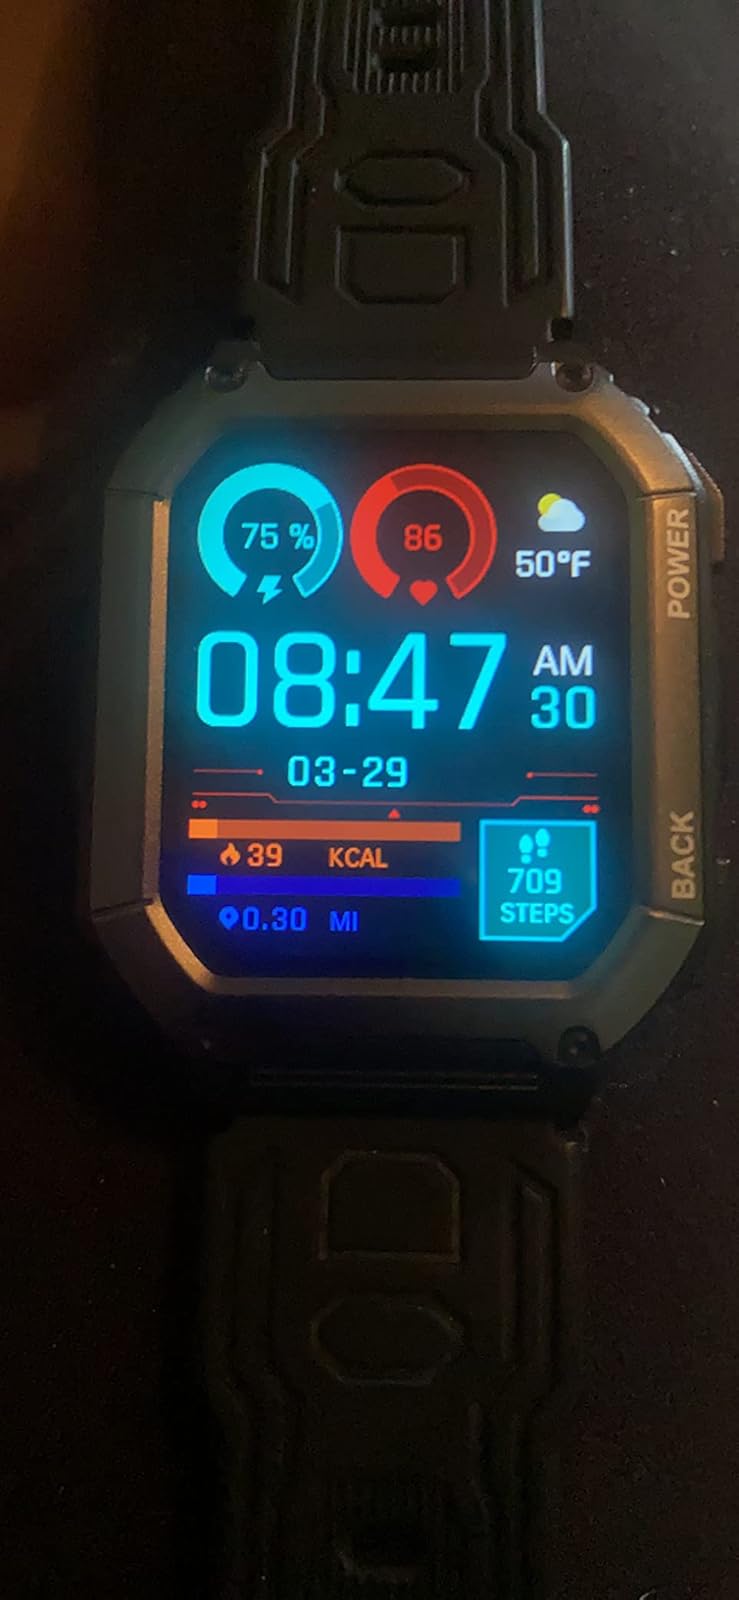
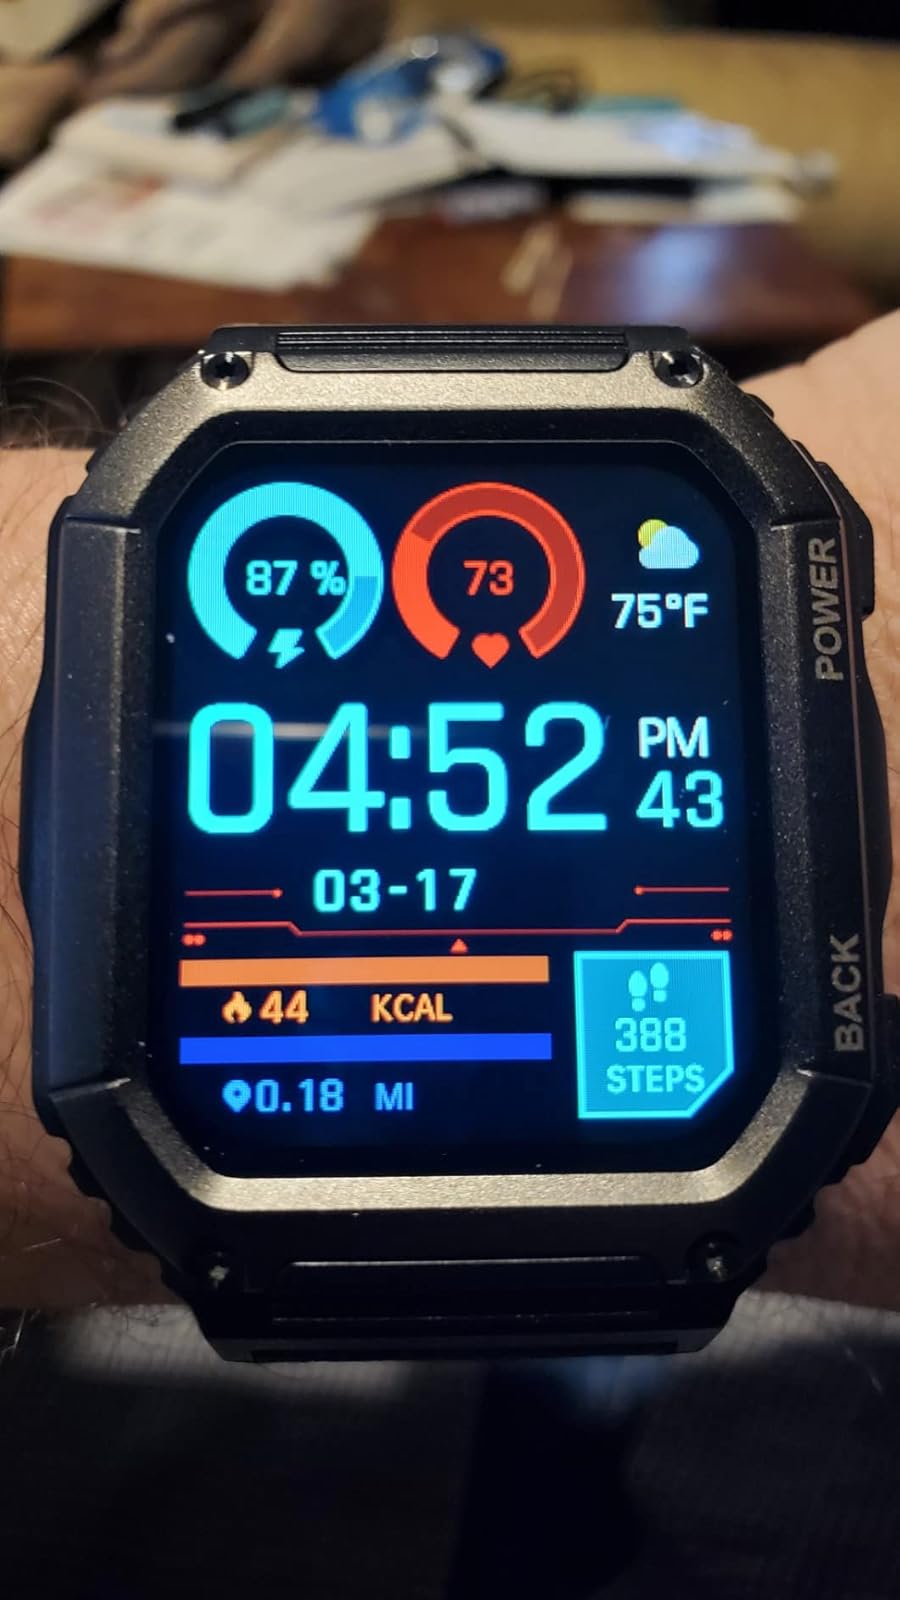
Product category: smartwatch
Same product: yes